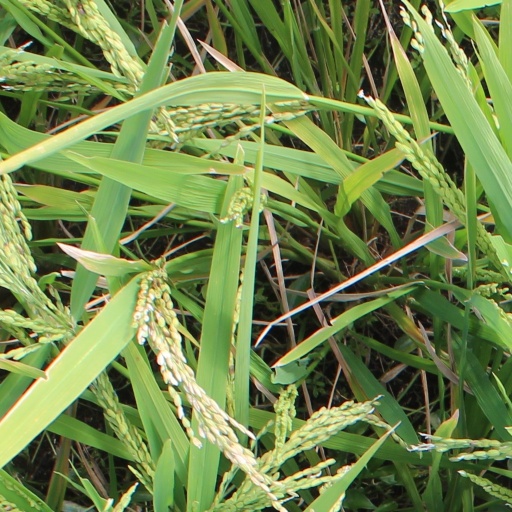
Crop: rice